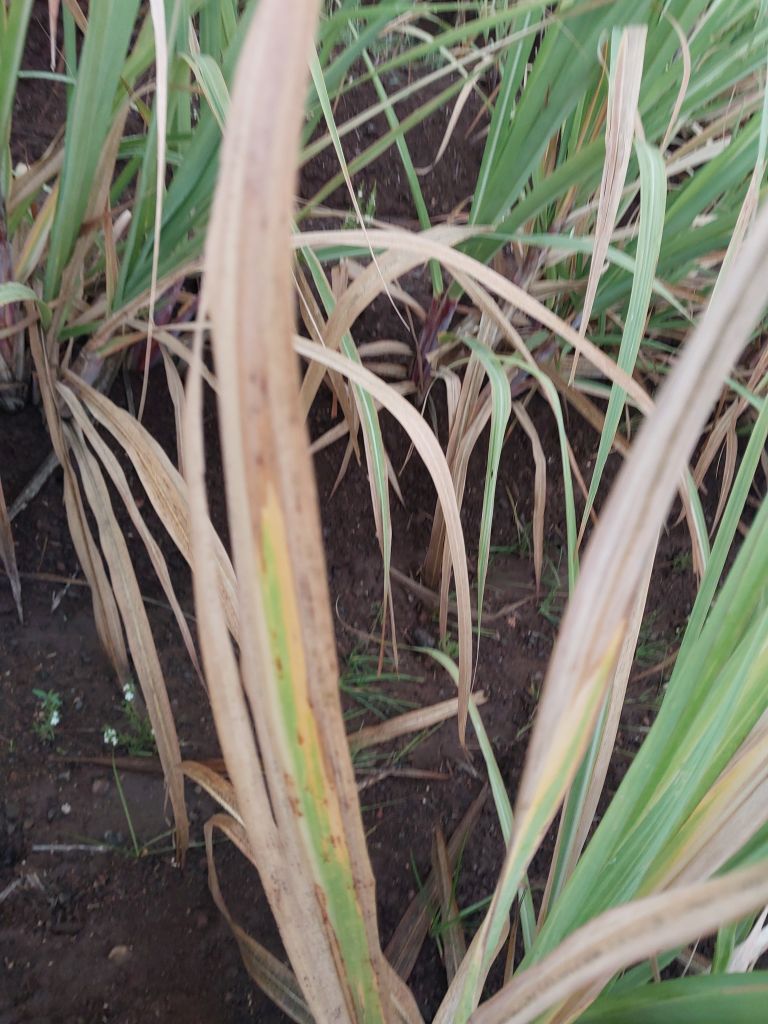
Label: BrownRust